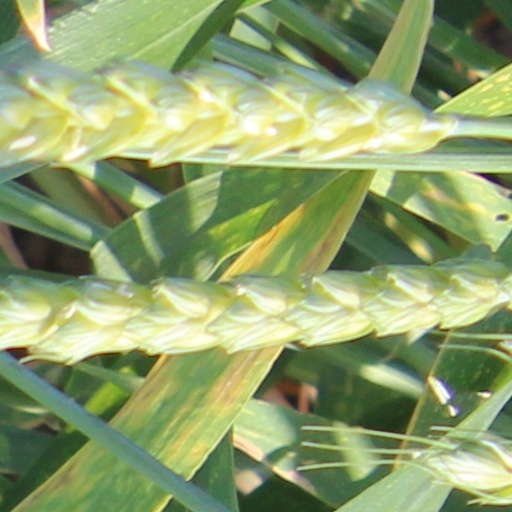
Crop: wheat